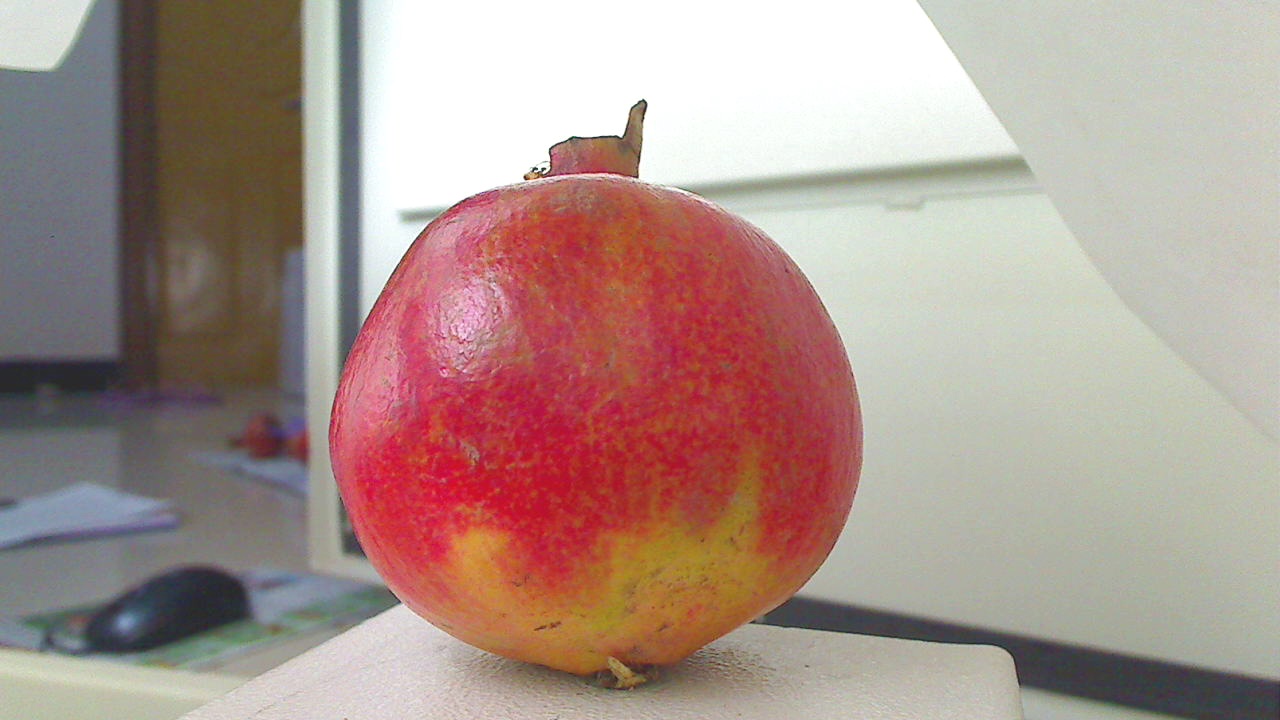
Grade: grade-3
Quality: quality-1